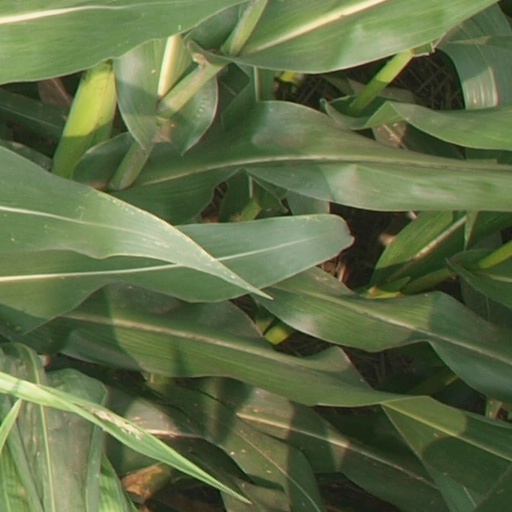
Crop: maize; corn